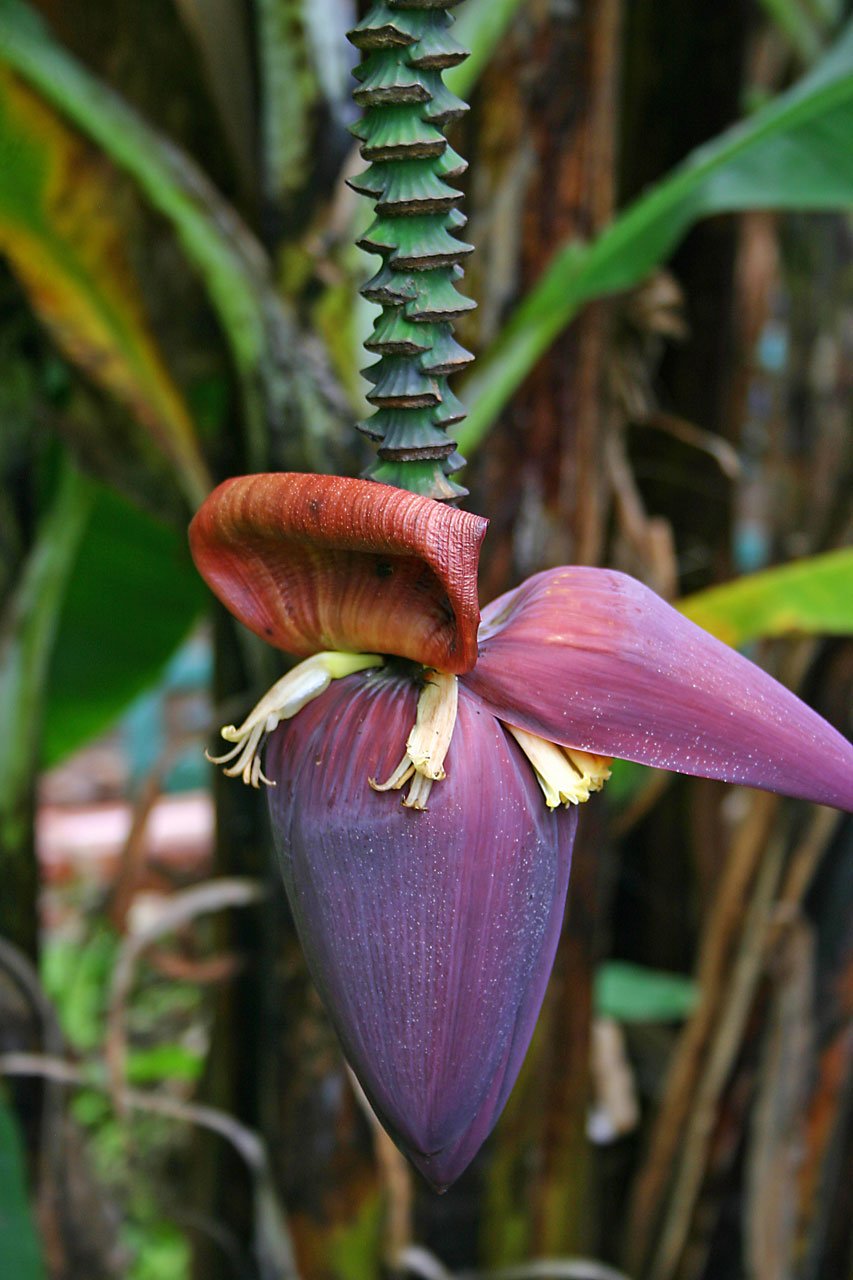
tree, blossom, plant, fruit, leaf, flower, food, tropical, botany, banana, flora, wildflower, macro photography, flowering plant, plant stem, land plant